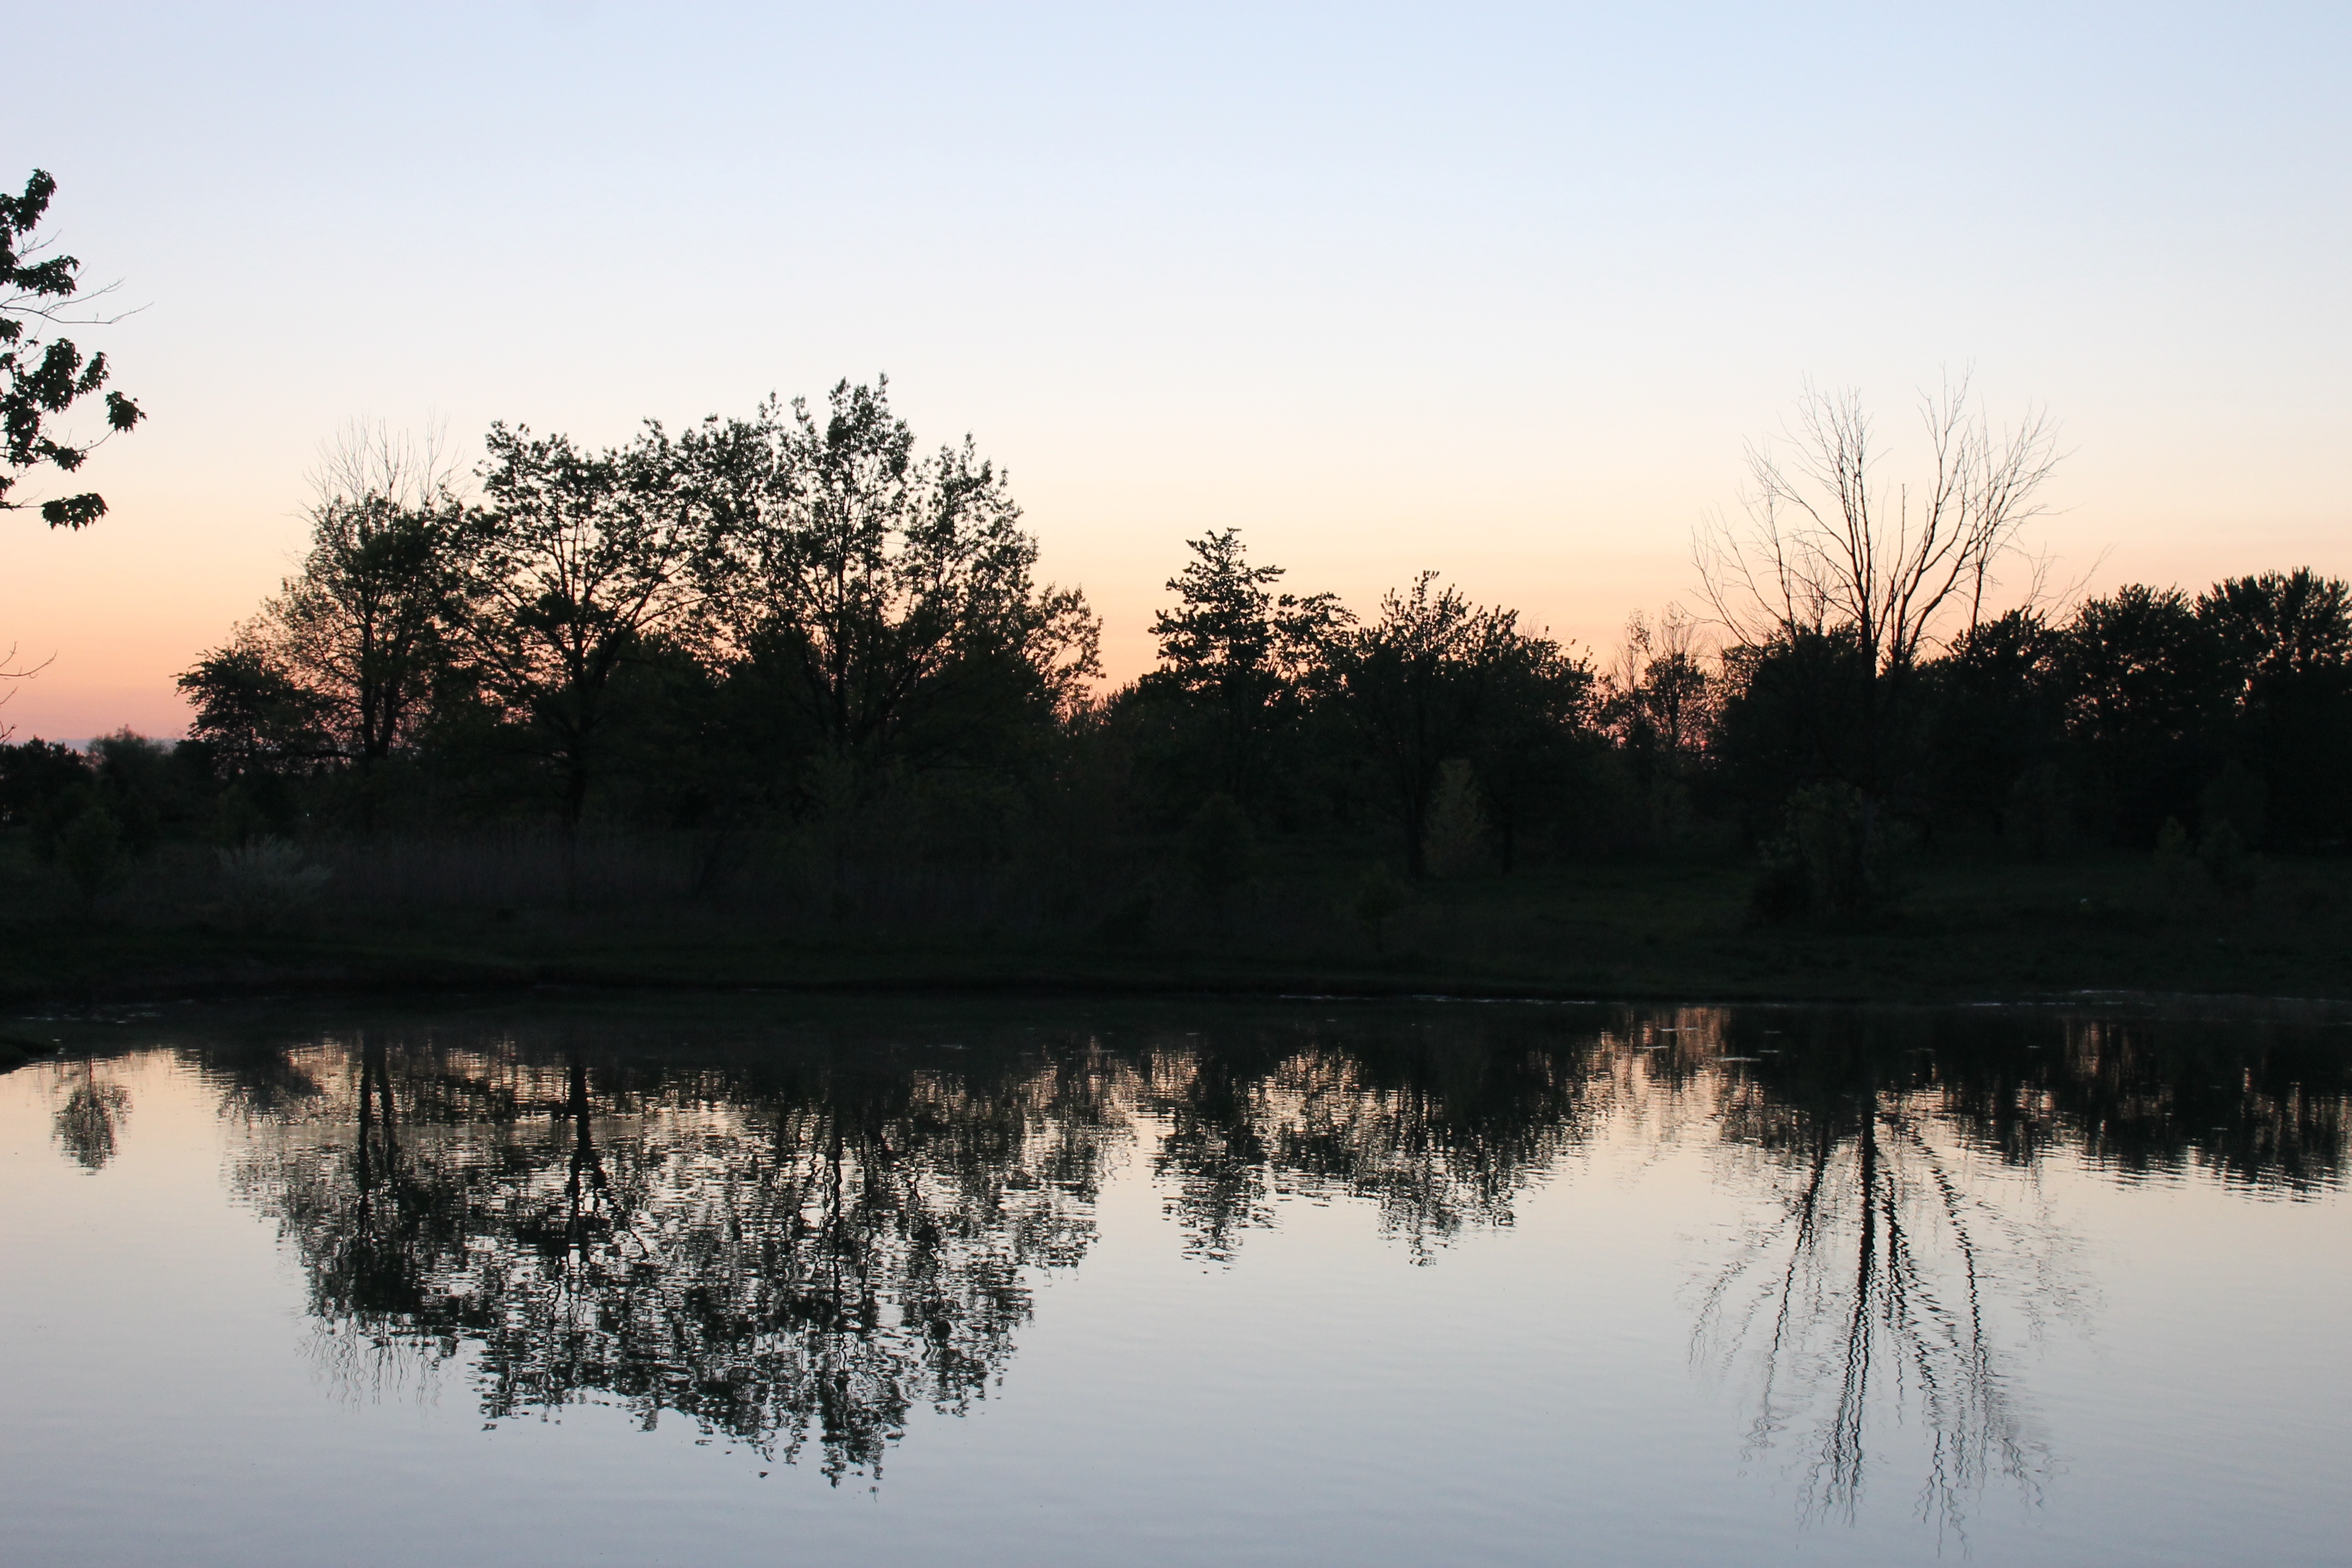
landscape, tree, water, nature, grass, branch, plant, sky, sunrise, sunset, mist, sunlight, morning, leaf, lake, dawn, river, dusk, pond, evening, reflection, autumn, season, atmospheric phenomenon, woody plant